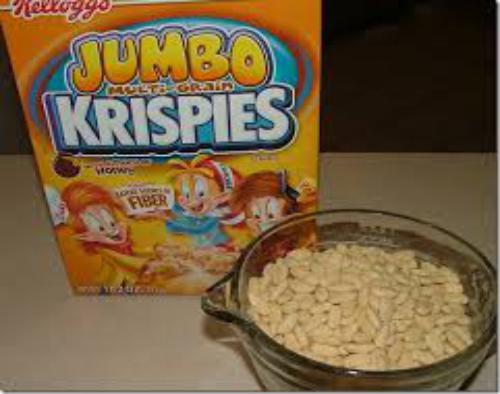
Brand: Jumbo Krispies
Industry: Food